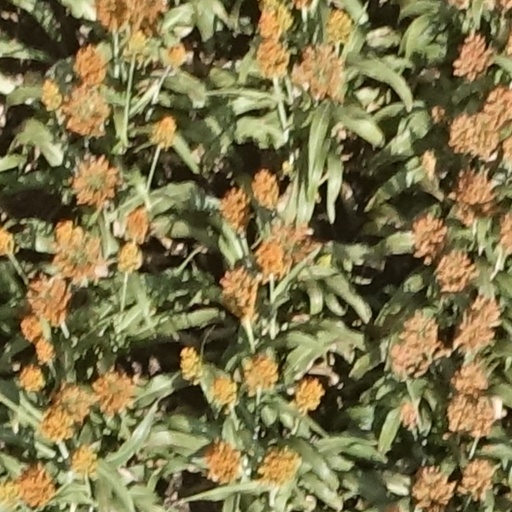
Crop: sorghum